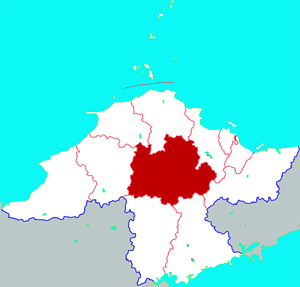
Qixia est une ville de la province du Shandong en Chine. C'est une ville-district placée sous la juridiction administrative de la ville-préfecture de Yantai.